Zhengzhou subway flooding

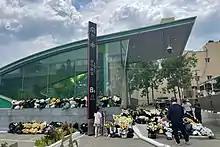
The entrance and exit of Shakou Road Station are piled with flowers to mourn the victims

On July 16, 2021, heavy rain began to hit Zhengzhou. From 14:00 on July 19 to 14:00 on July 20, the average rainfall in Zhengzhou reached 253 millimeters. The heavy rain caused multiple stations and tunnels of the Zhengzhou Metro to flood. At 18:10 on the 20th, the entire Zhengzhou Metro network ceased operations, and a full evacuation of passengers was ordered. At that time, the water depth in the Wulongkou Parking Lot of Zhengzhou Metro Line 5 was close to 2 meters.